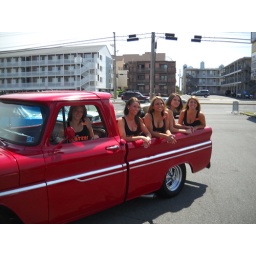
hooters getting a delivery of girls in ocean city md.